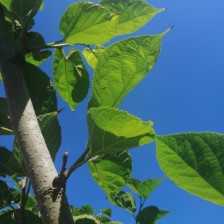
Variety: TaiwanStraberry